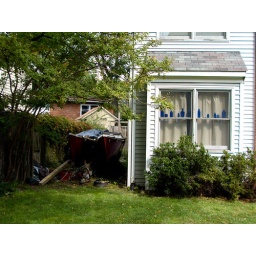
A collection of blue bottle shining in the afternoon light on 11 St in Arlington VA October 6th 2008.